The Crucible (trilogy)

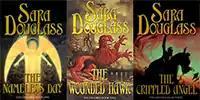
First edition covers.

The Crucible is a series of three historical fantasy novels written by Australian author Sara Douglass. The series is set around the adventures of English friar and nobleman Thomas Neville – who finds himself caught up between the eternal struggle of the angels of Heaven and the demons of Hell, all against the backdrop of England and Europe in the throes of the profound crisis of the Late Middle Ages.